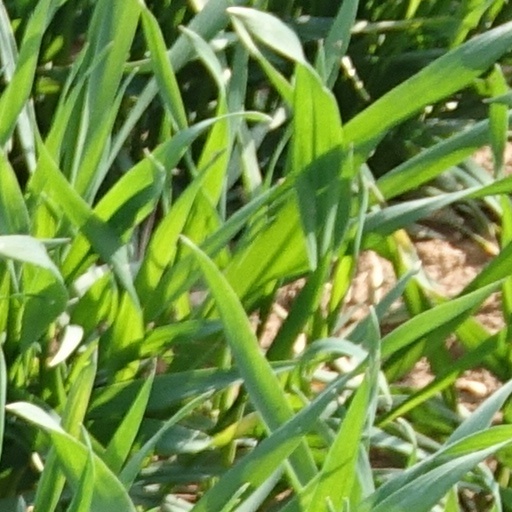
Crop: wheat